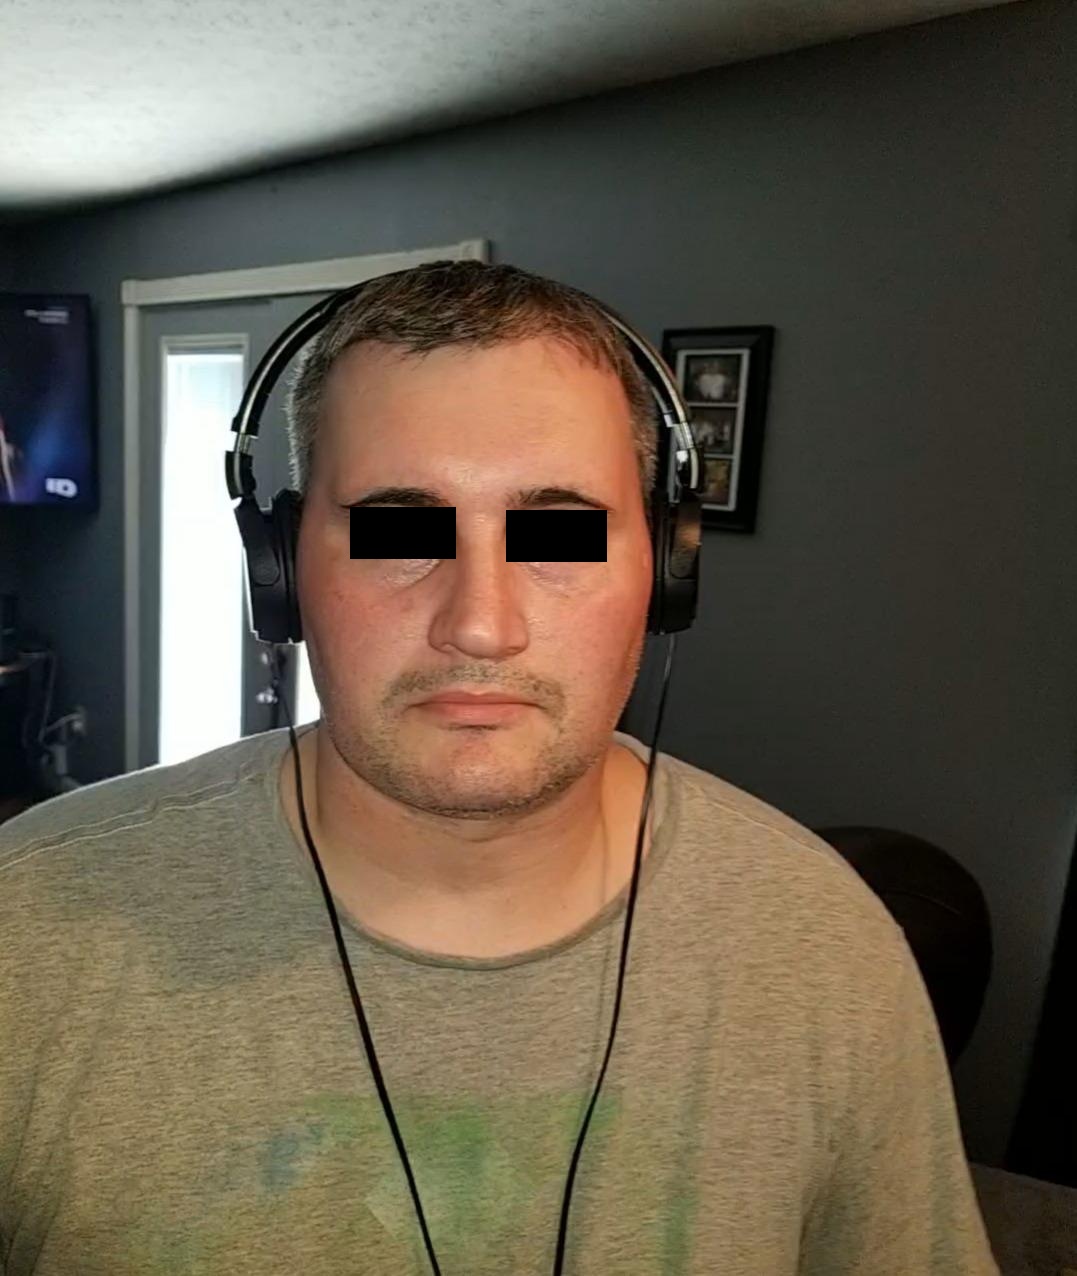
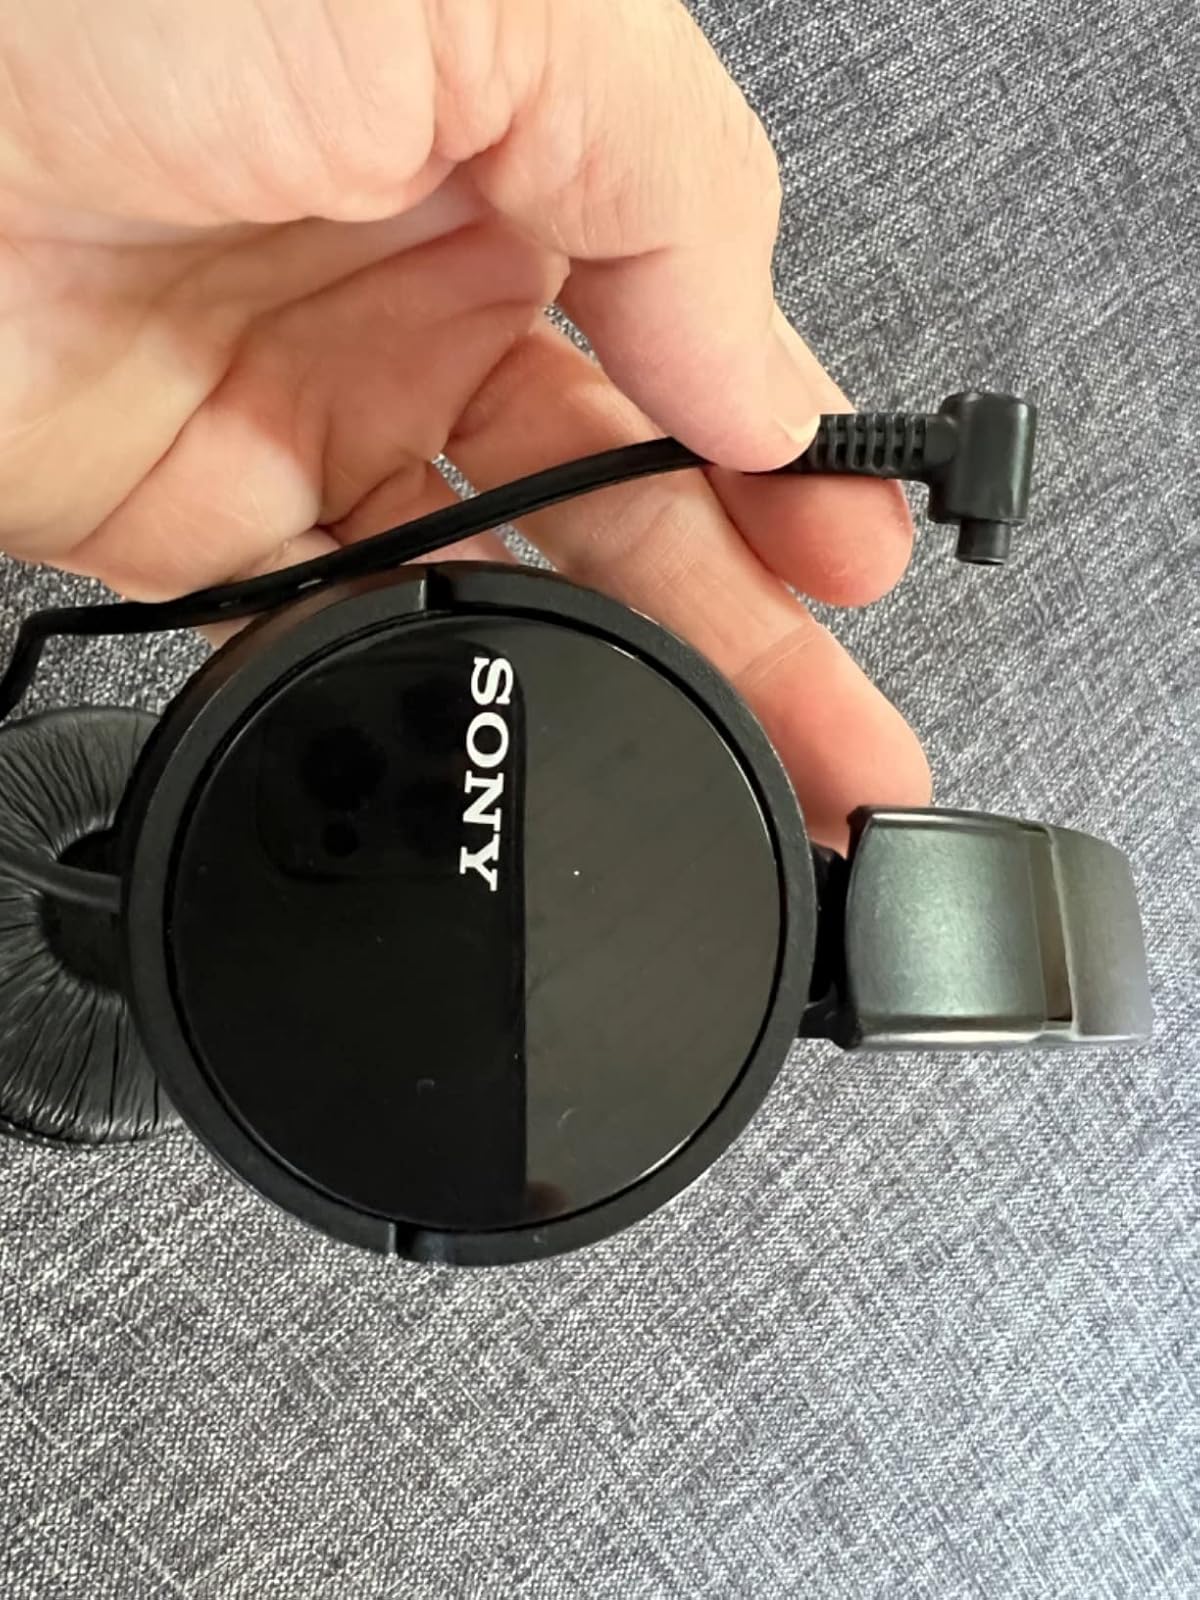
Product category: headphones
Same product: yes